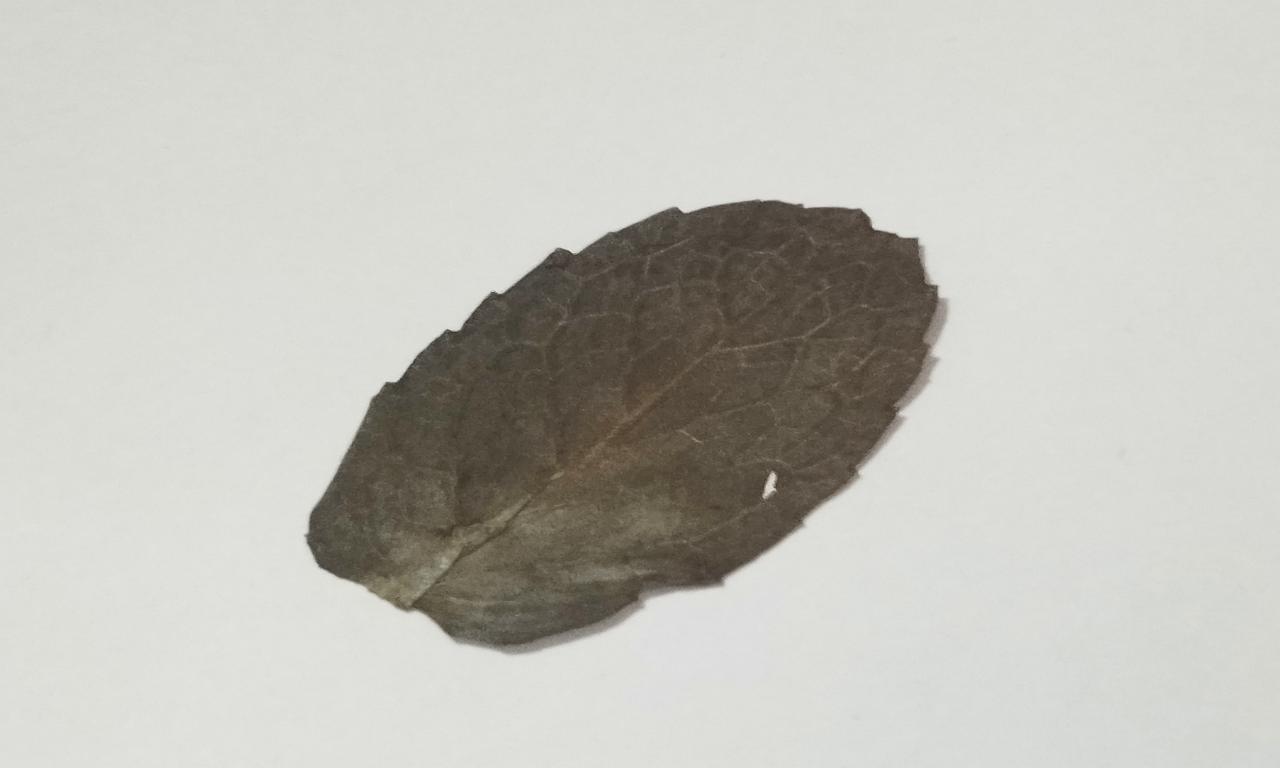
Label: Dried